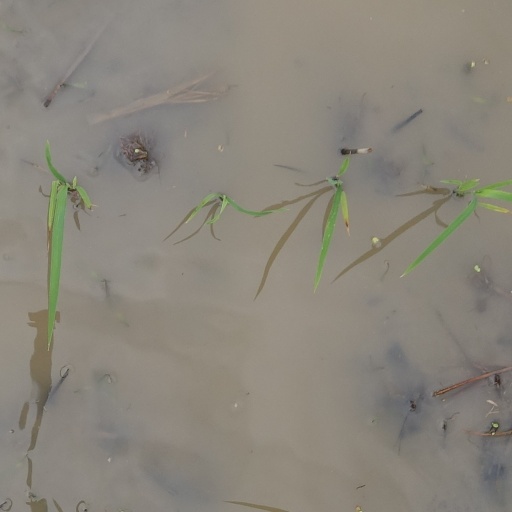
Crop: rice